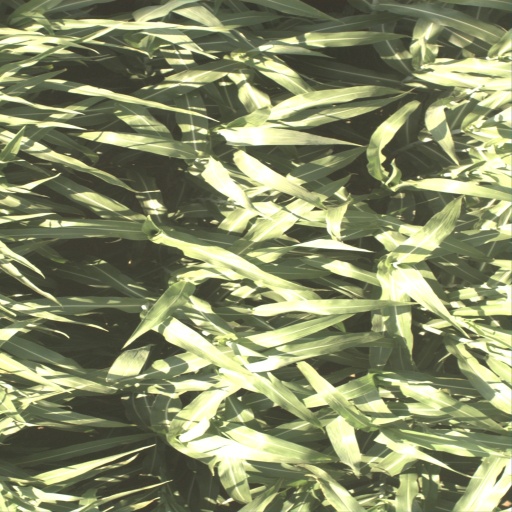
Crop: sorghum